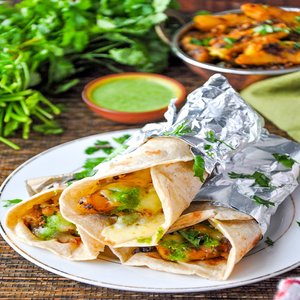
Dish: kathiroll